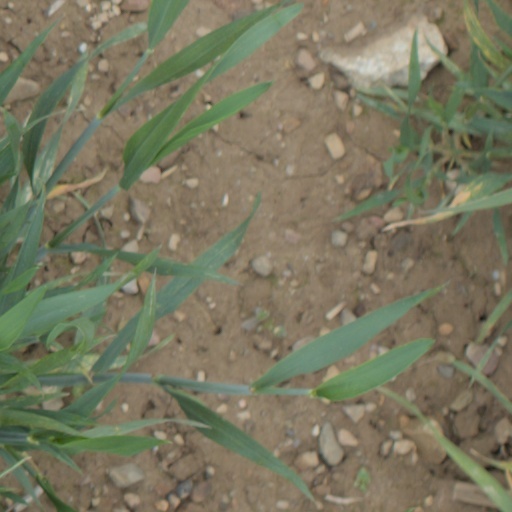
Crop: wheat